Experimental Mine, U.S. Bureau of Mines

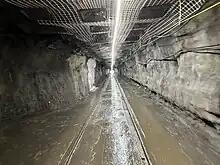
Inside the mine in 2022

By 1999 the complex made the transition to lab and office space as part of the National Energy Technology Laboratory network throughout the United States. The complex is home to three major agencies including the Federal Energy Technology Center (U.S. Department of Energy), the National Institute for Occupational Safety and Health (U.S. Department of Health and Human Services, Centers for Disease Control), and the Mine Safety & Health Administration (U.S. Department of Labor). Over one thousand government and contractor employees worked at the site by 2000.